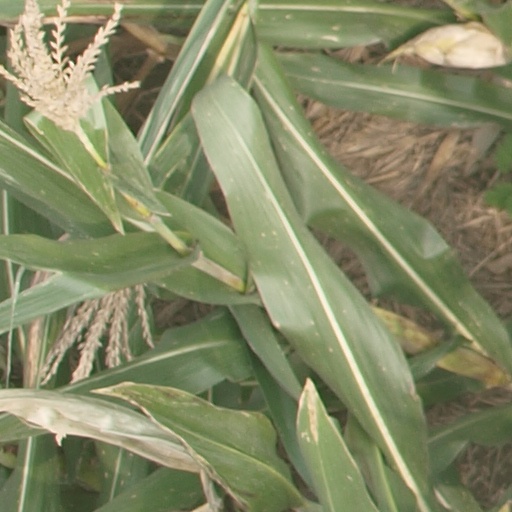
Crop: maize; corn